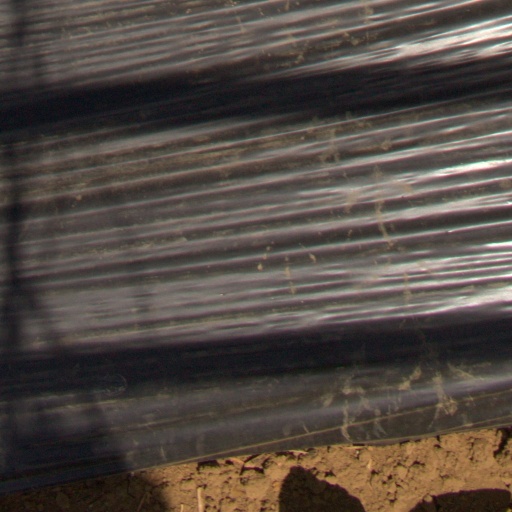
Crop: Jerusalem artichoke